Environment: real
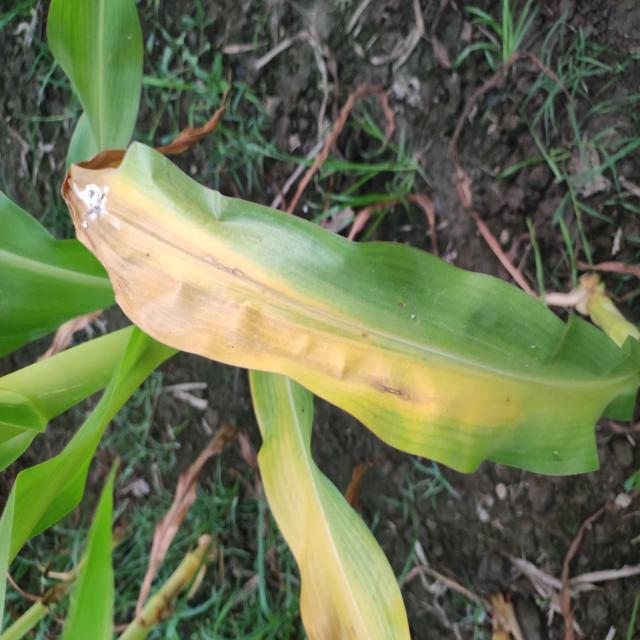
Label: nitrogen_deficiency